Hoplodactylus tohu

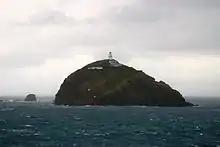
Brothers Island

"Hoplodactylus tohu" was formerly widespread on the main islands of New Zealand, but is currently only found on some islands in the northwestern Marlborough Sounds and Cook Strait. Currently the largest and most stable population of Tohu gecko is located on North Brother Island. A population of 40 of these geckos, thought at the time to be "H. duvaucelii", were translocated in 1998 to Mana Island, where they have successfully established and bred.